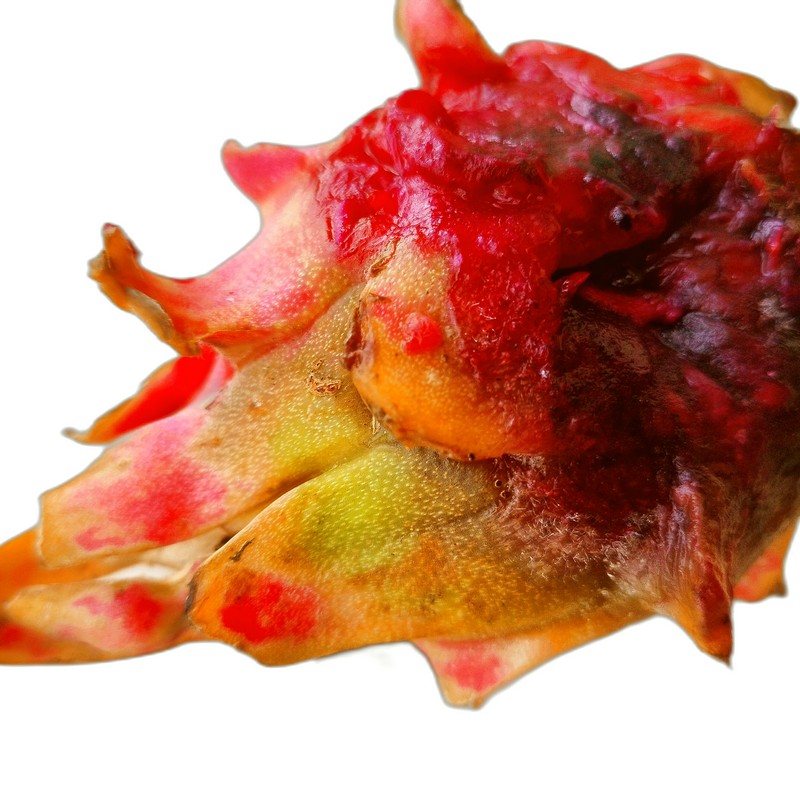
Label: Defect Dragon Fruit